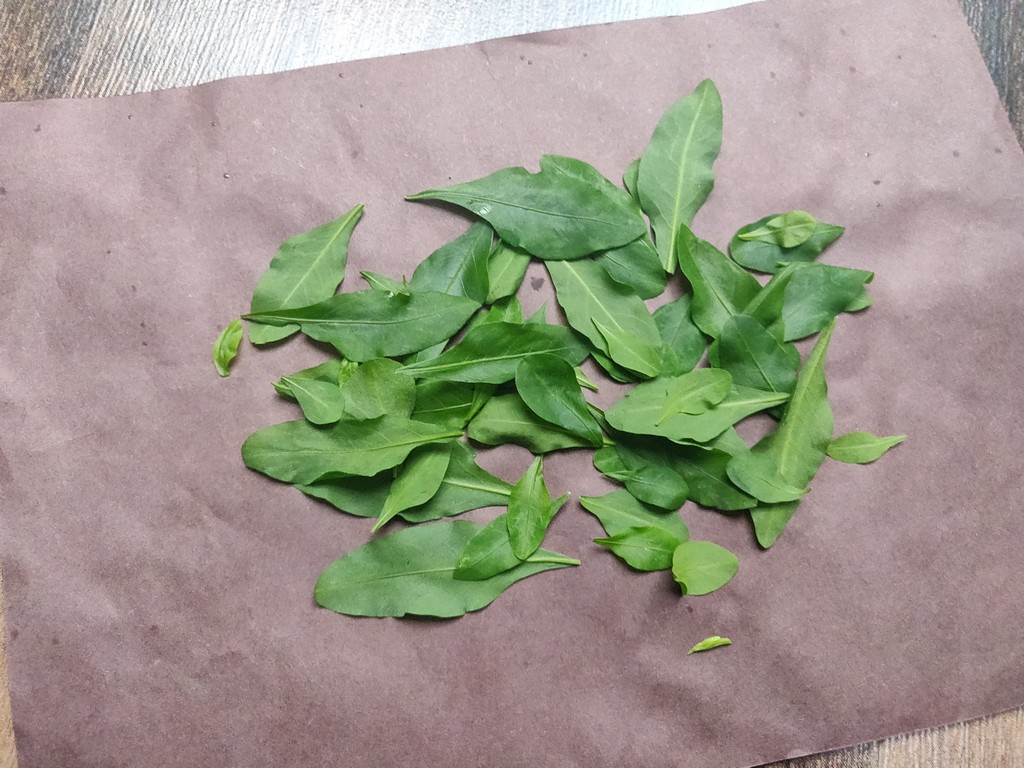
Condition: Healthy
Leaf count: multiple
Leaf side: unknown